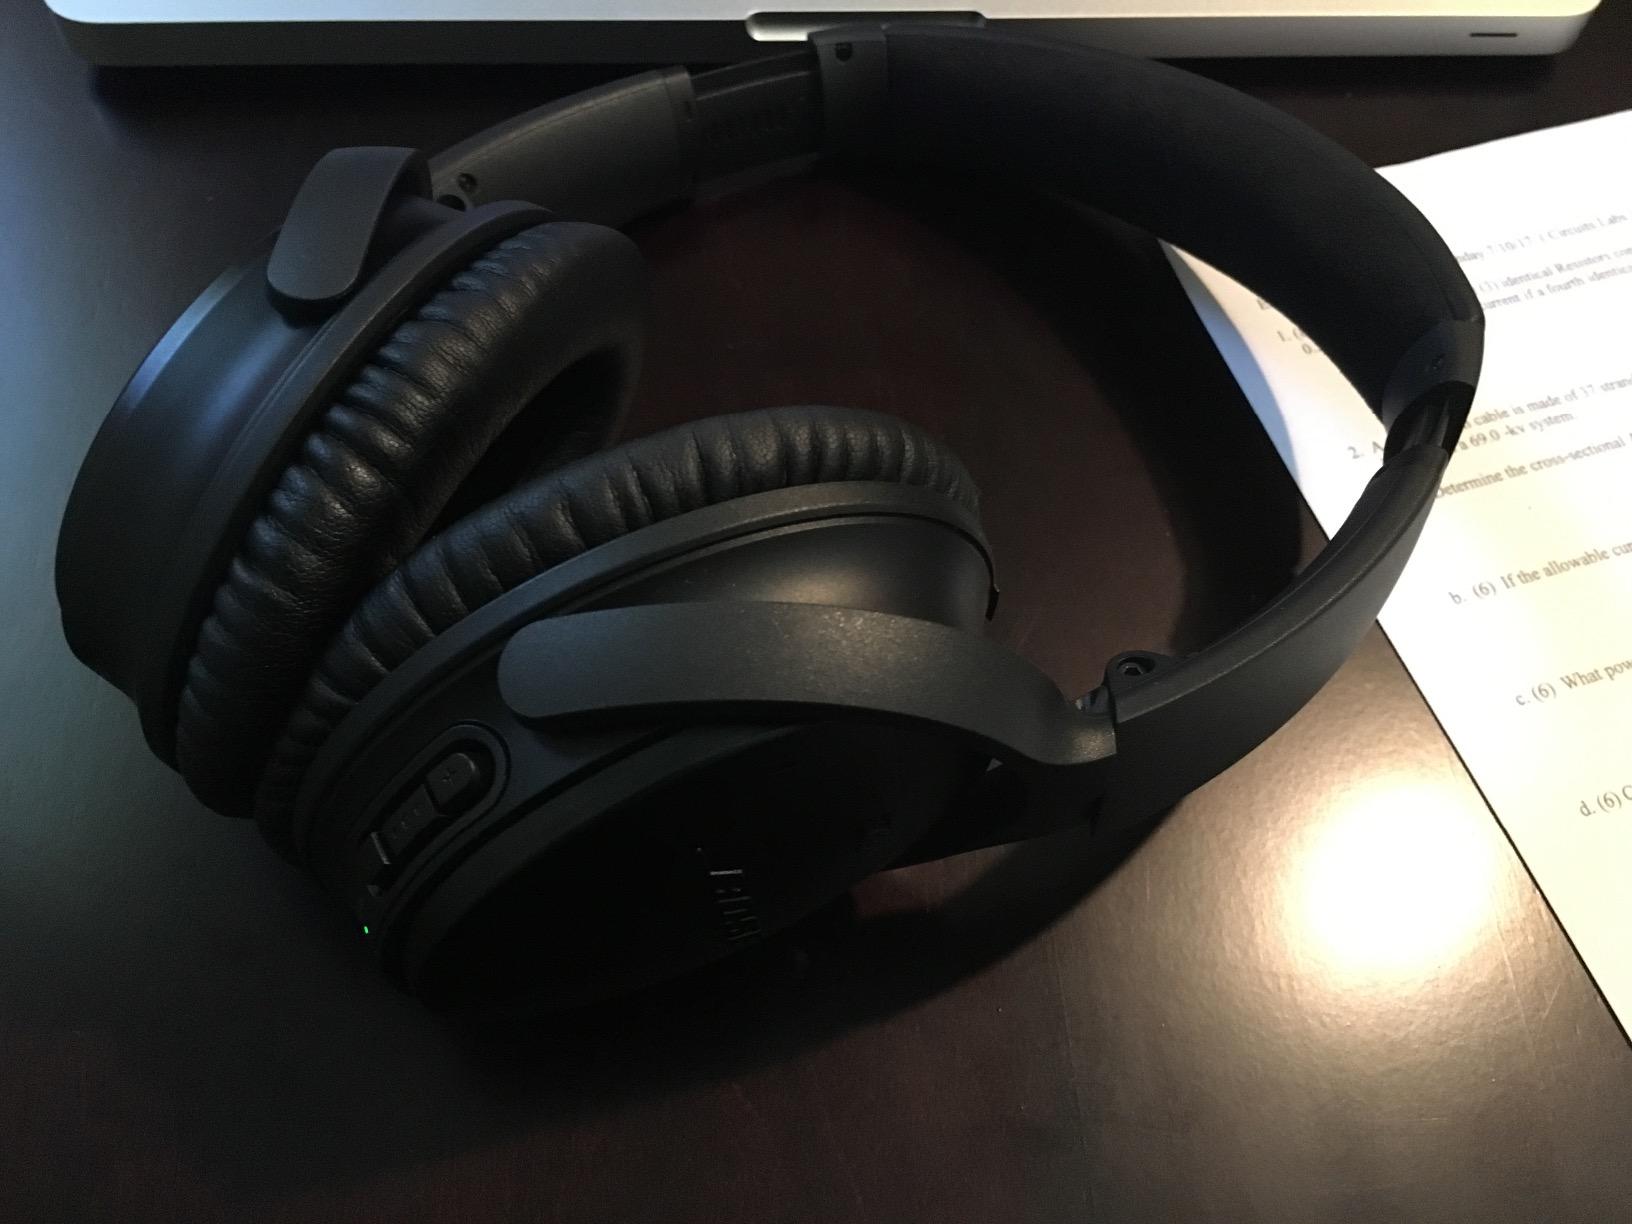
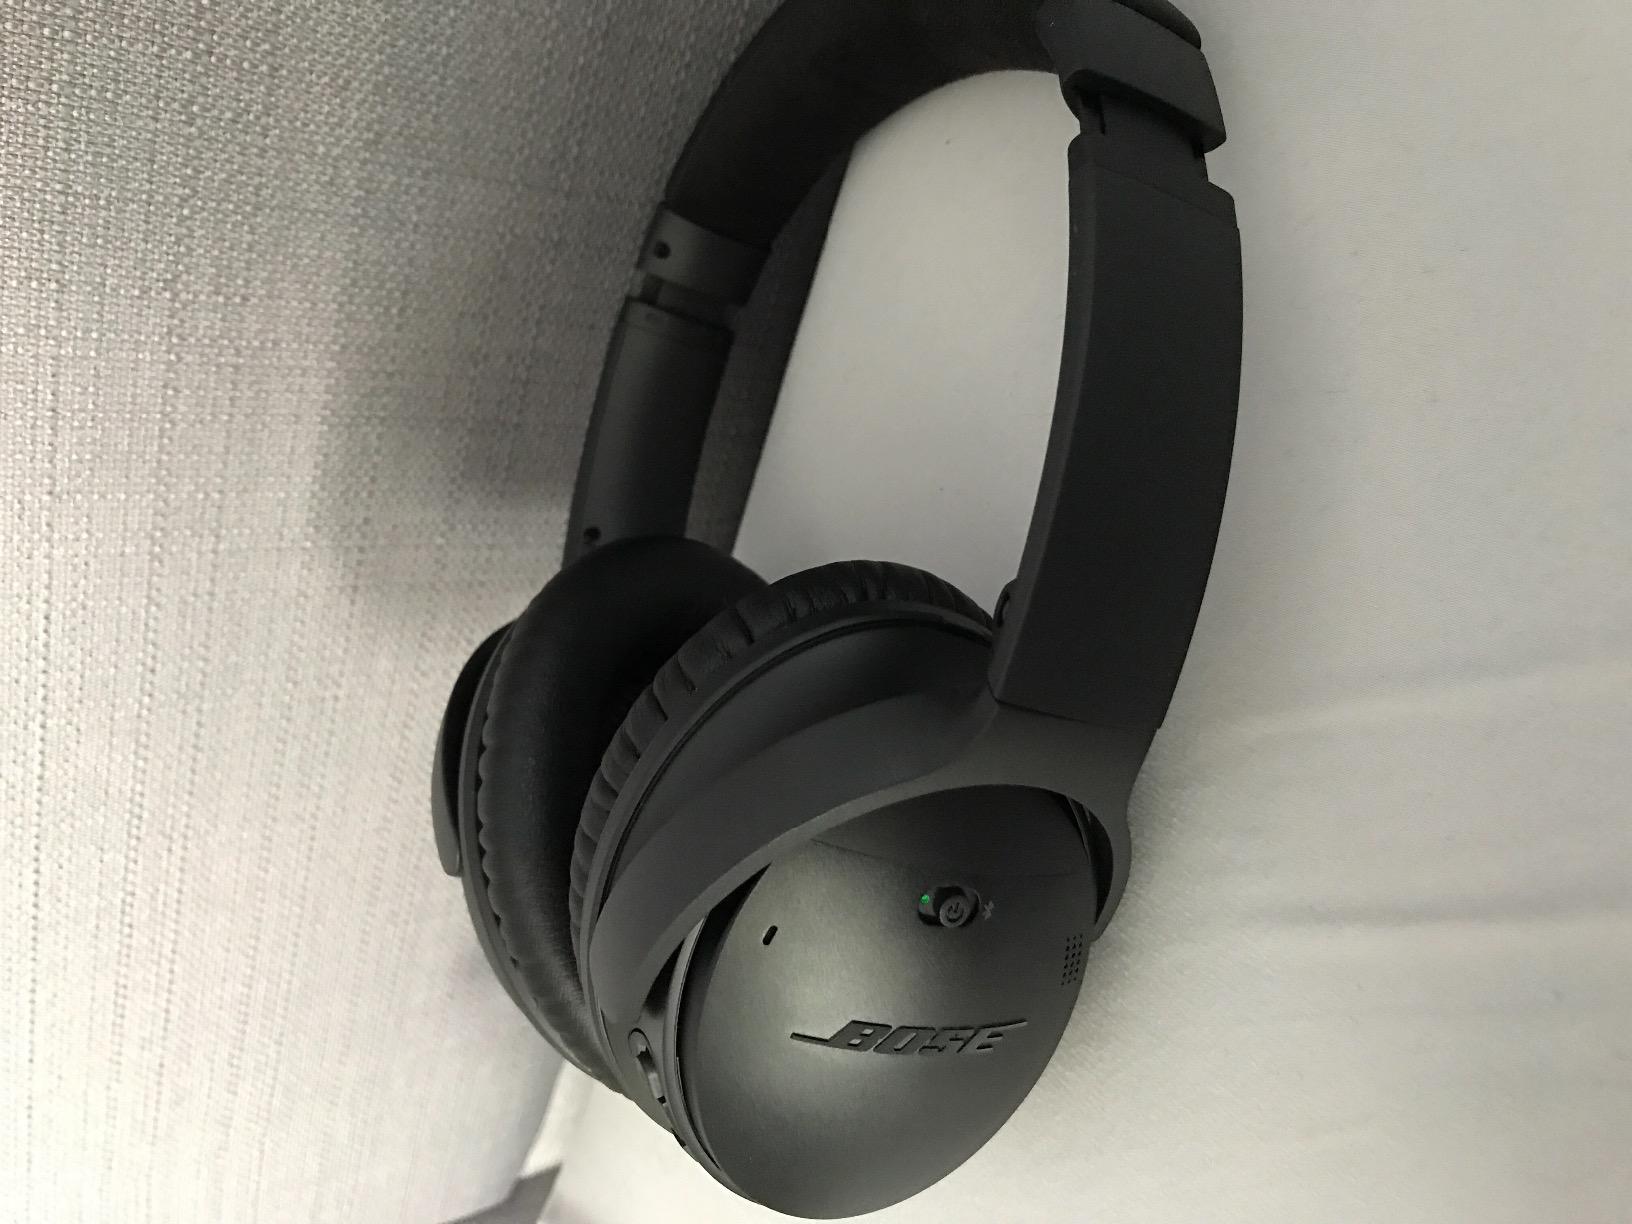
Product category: headphones
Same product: yes